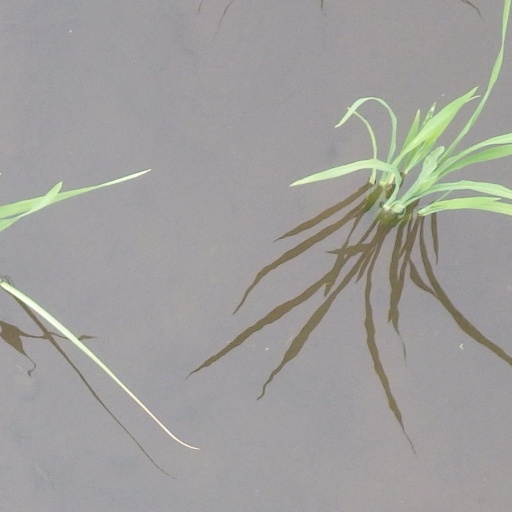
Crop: rice